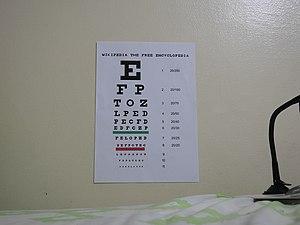
Les lunettes à grille, également connues sous le nom de lunettes sténopéïques, sont des lunettes de vue comportant des séries de trous de faible diamètre formant une plaque opaque à la place de chaque verre.